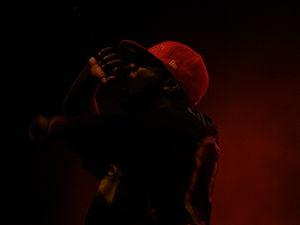
Sefyu, de son vrai nom Youssef Soukouna, né le 20 avril 1981 à Paris, est un rappeur français, d'origine sénégalaise. Sefyu est le verlan de son prénom Youssef écrit à la manière du japonais. Sefyu se lance initialement dans une carrière de footballeur, et est en parallèle membre d'un groupe local appelé NCC. Il met un terme à ses activités dans le football pour se consacrer pleinement à une carrière musicale au début des années 2000. Il publie son premier album solo, Qui suis-je ?, en mai 2006. Il suit deux ans plus tard, de Suis-je le gardien de mon frère ? en 2008. Il publie un troisième album solo intitulé Oui je le suis en octobre 2011. Après presque quatre ans d'absence dans le rap, Sefyu annonce son retour en mai 2015 avec une signature au label Polydor. Son retour musical se précise en mars 2019 avec la sortie d’un morceau intitulé « Mallaise ». C’est le 12 avril 2019 que Sefyu publie son quatrième album solo, « Yusef », 8 ans après son dernier projet.